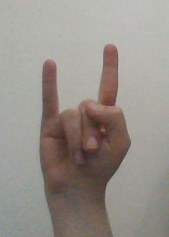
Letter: la